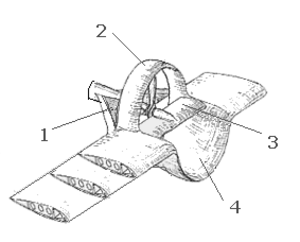
Channel-wing / Virkemåde
Modifikation af channel-wing: